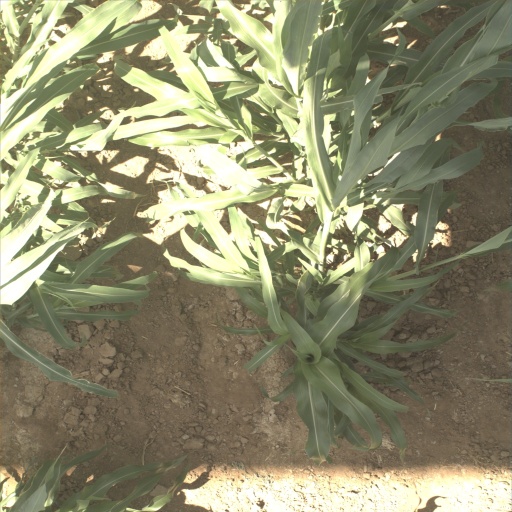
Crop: sorghum